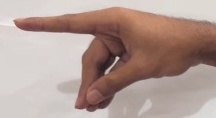
ASL sign: P